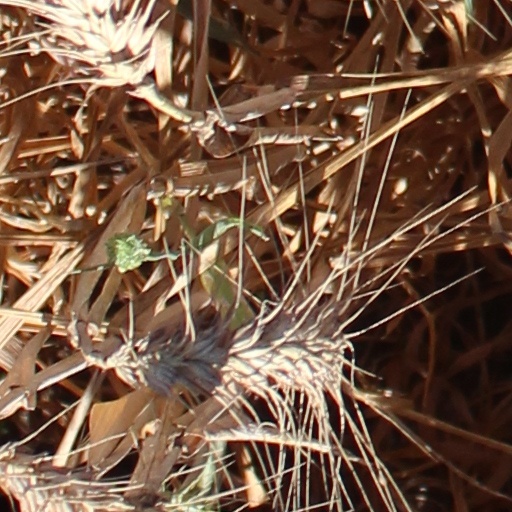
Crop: wheat